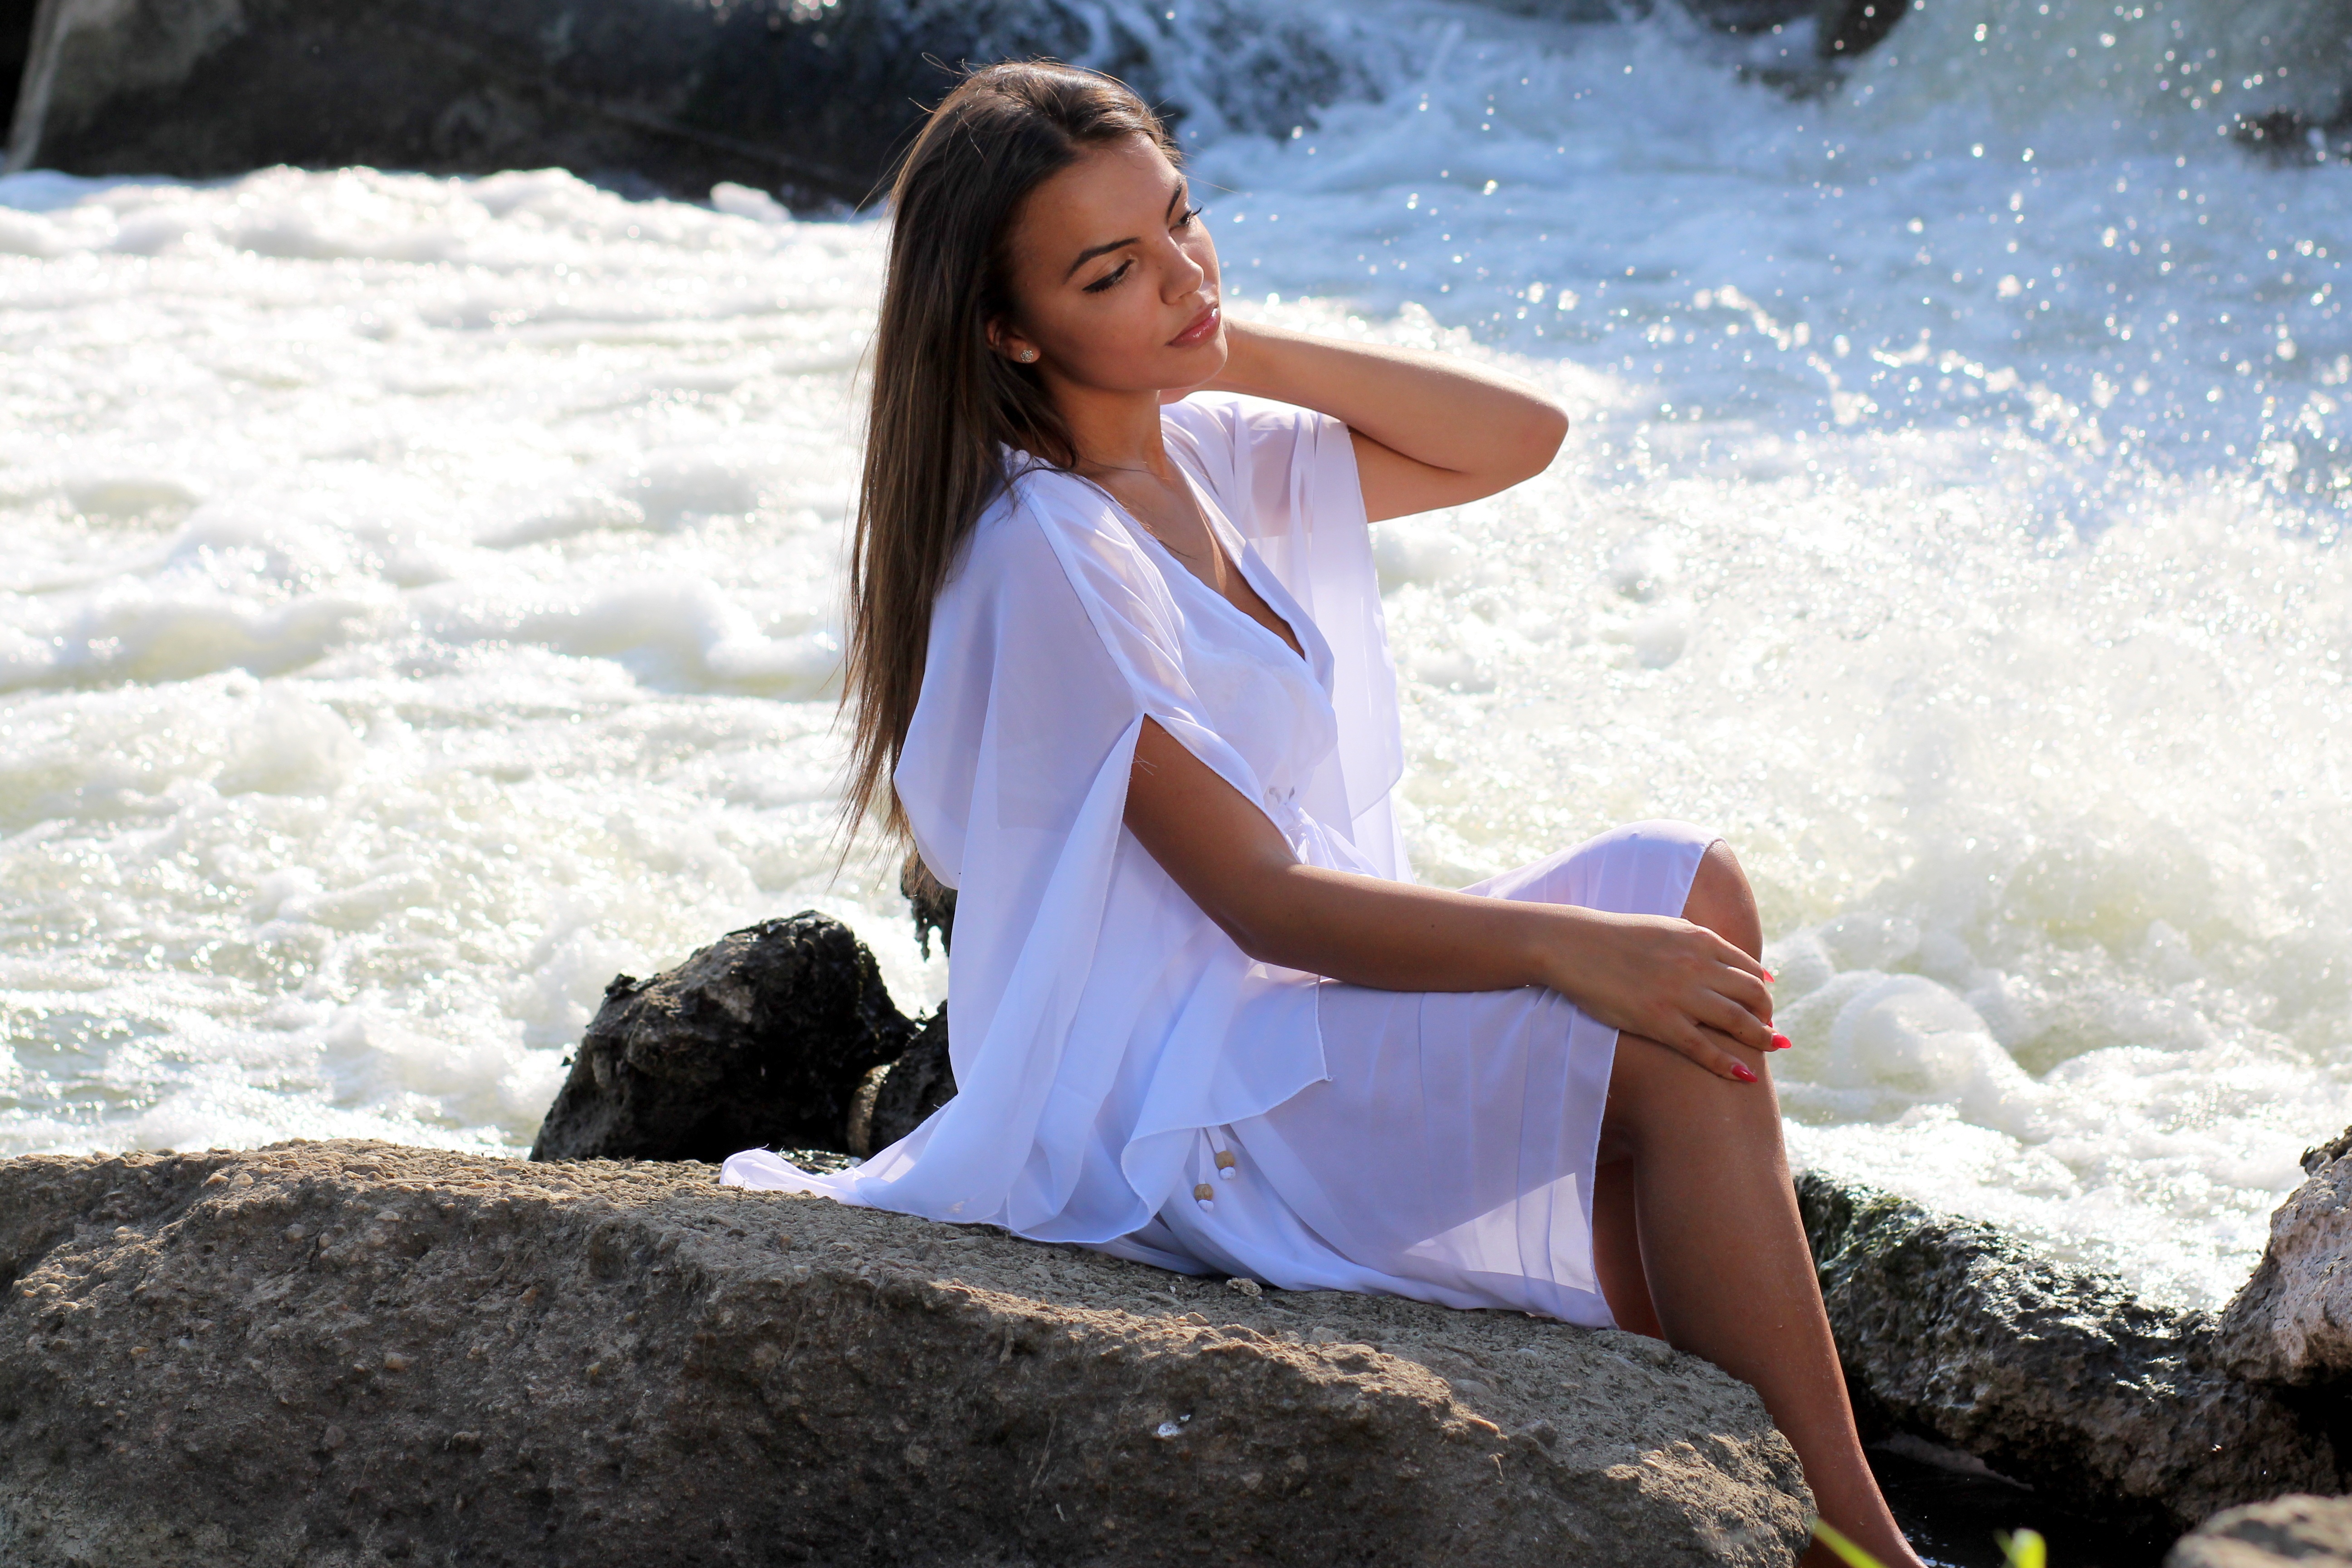
beach, sea, water, rock, girl, woman, white, wave, vacation, leg, model, romance, waves, dress, photograph, beauty, cascada, image, sensual, photo shoot, portrait photography